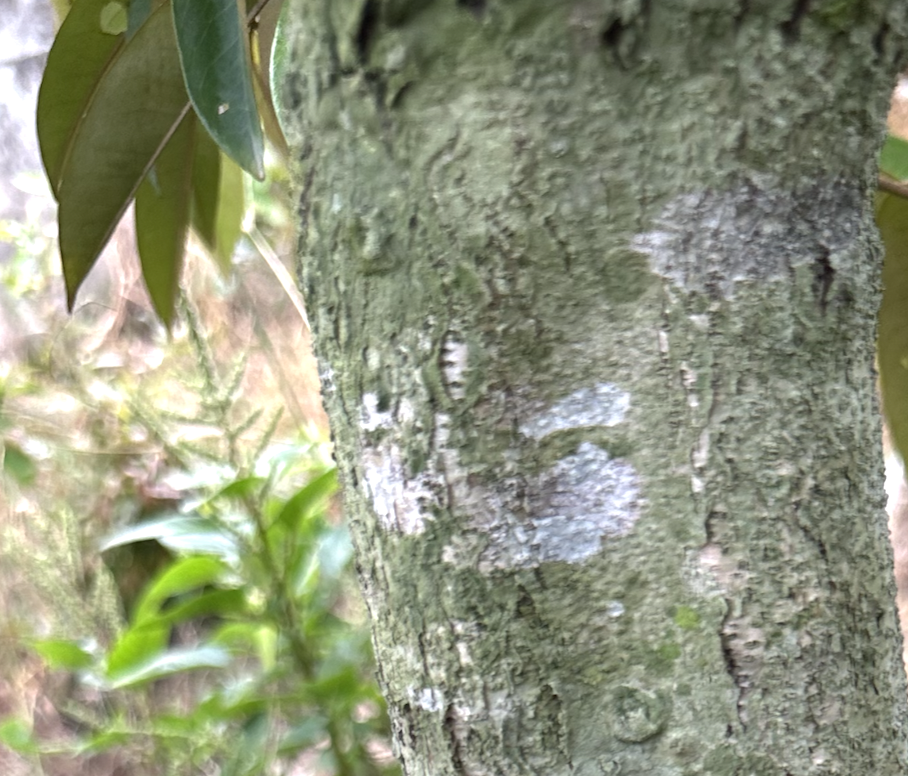
Label: pink_disease